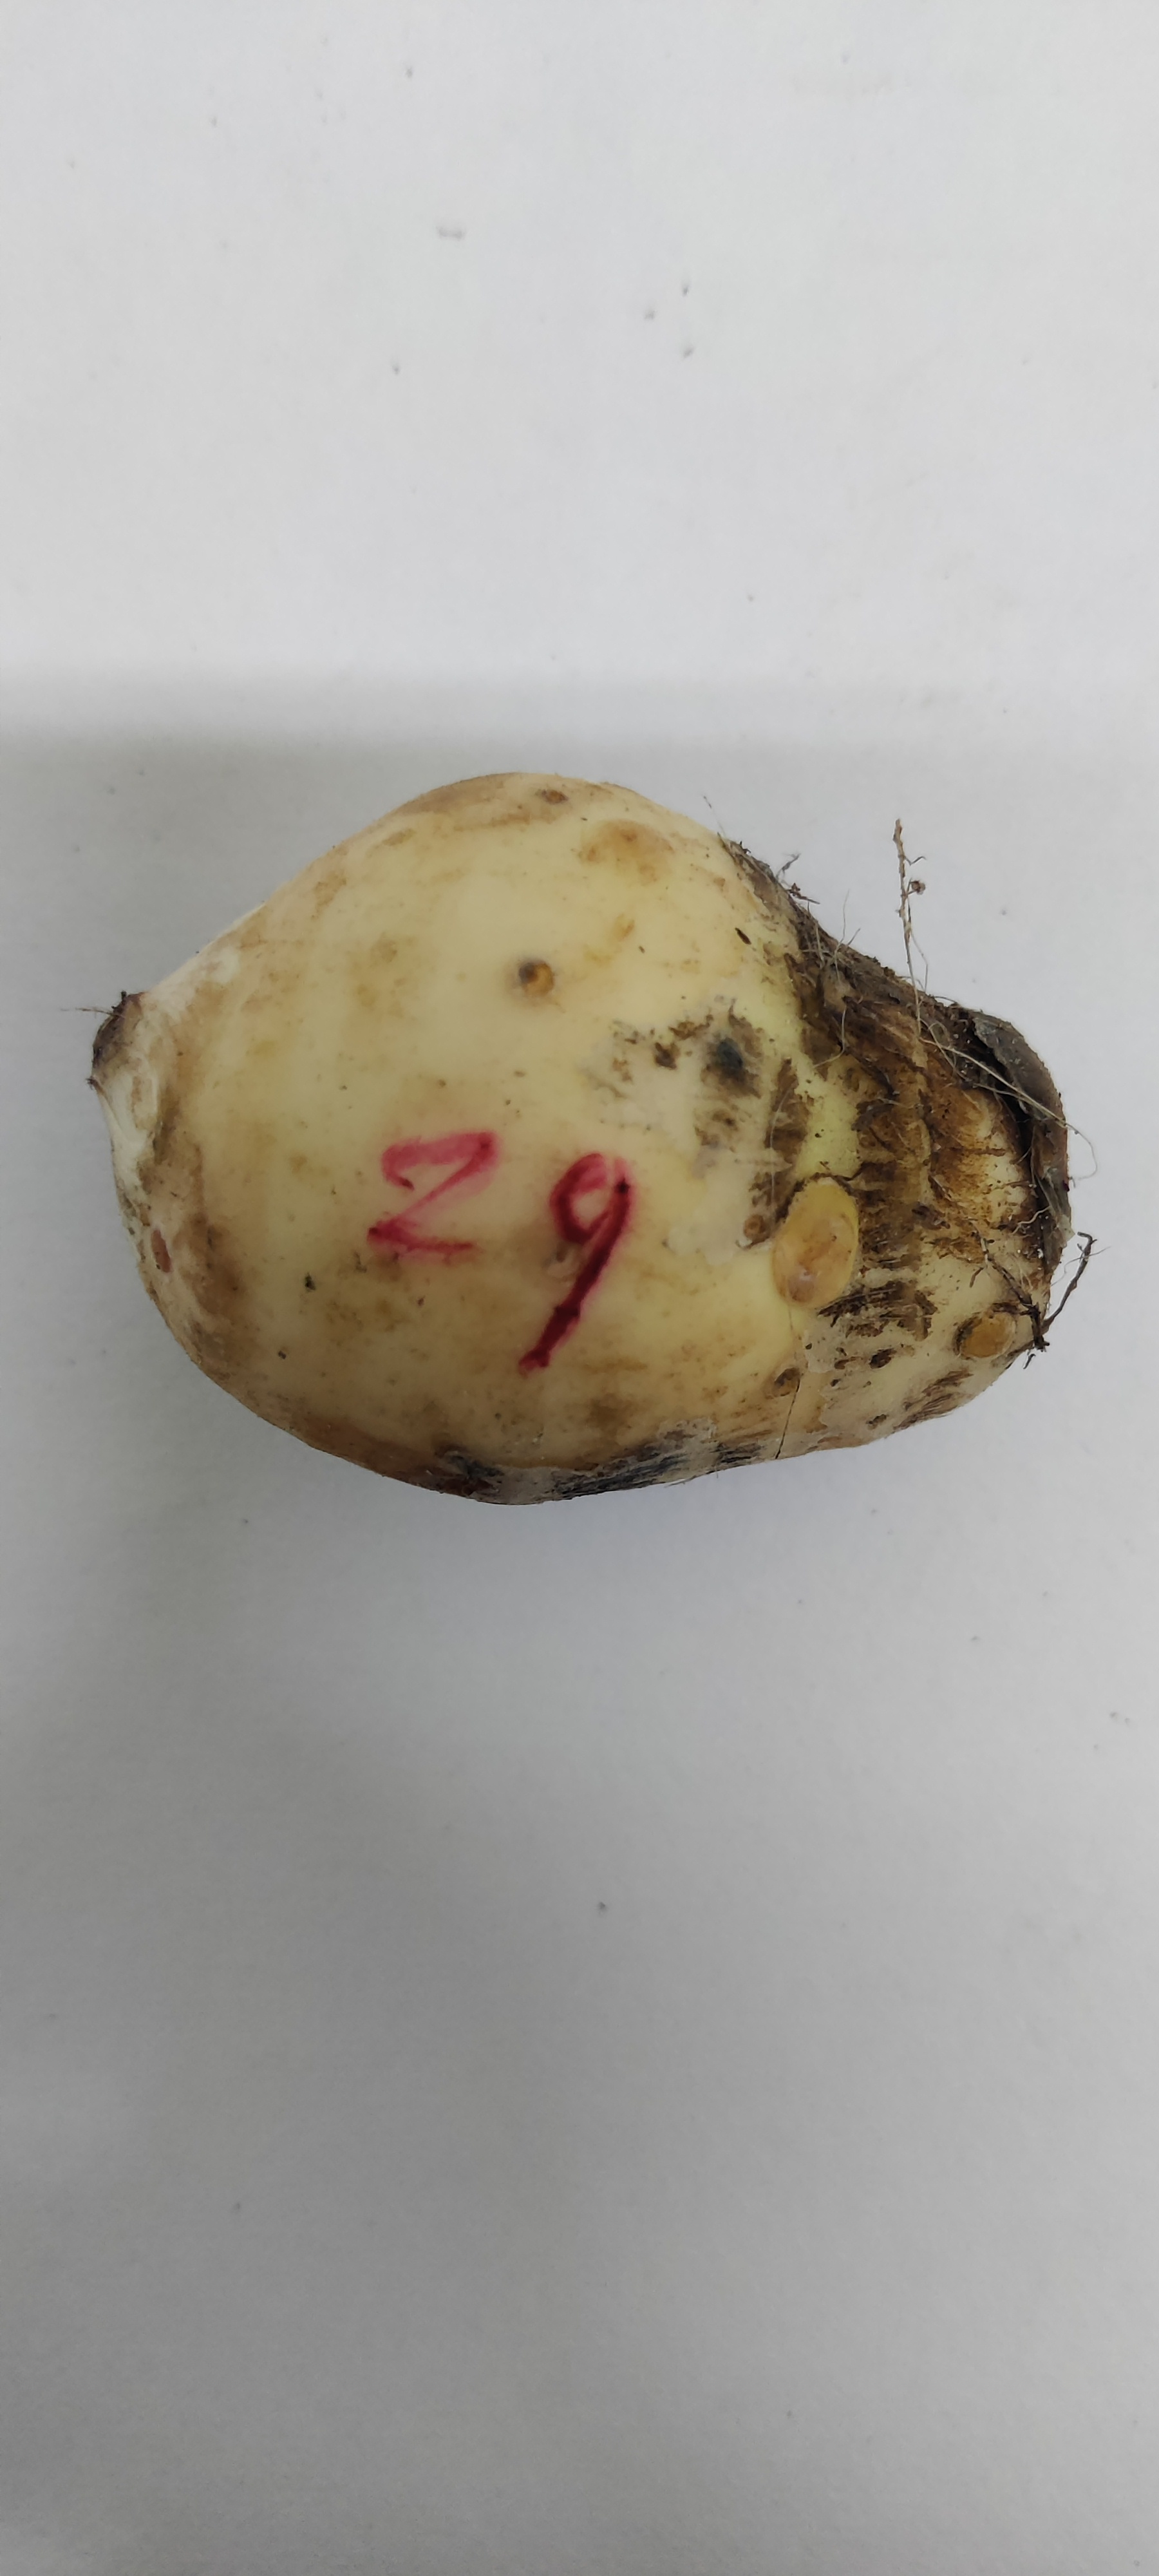
Crop: Taro root
Condition: Fresh